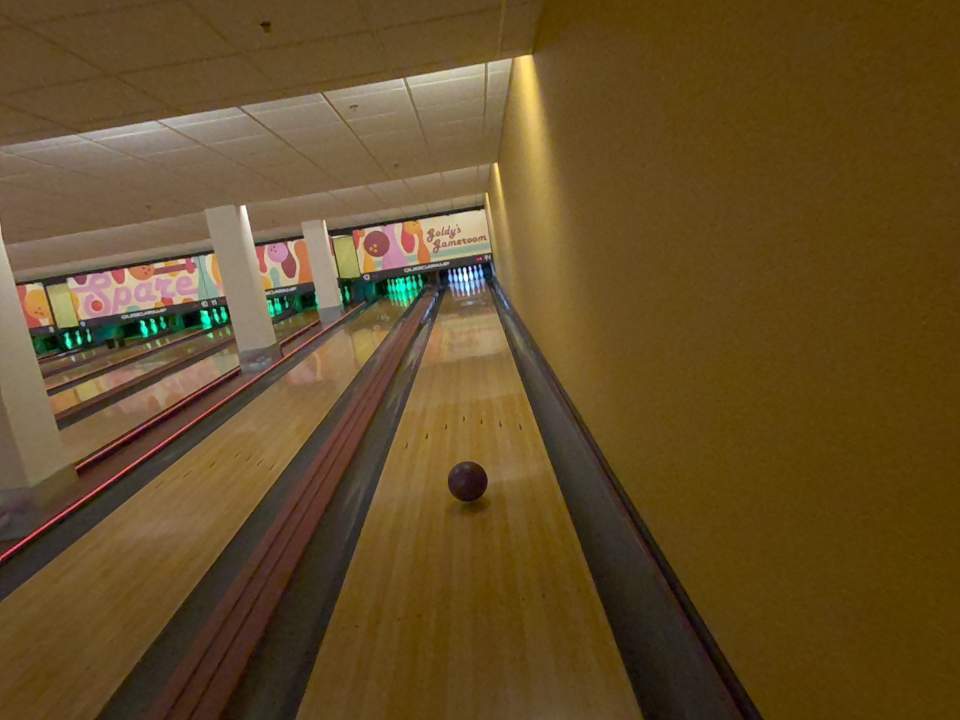
Object: bowling_ball